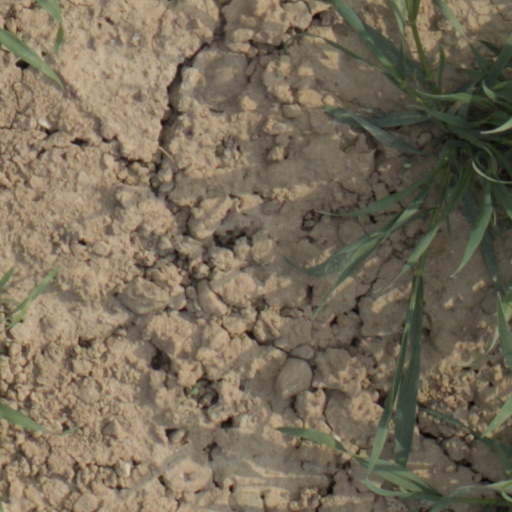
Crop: wheat